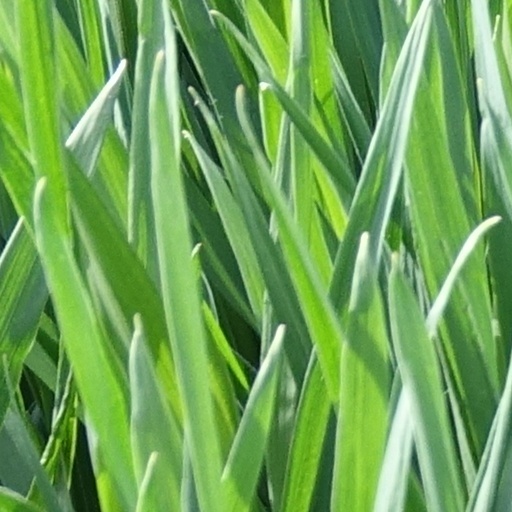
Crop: wheat